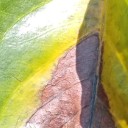
Label: Phoma